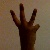
The image shows a hand gesture representing the number 6 in Indian Sign Language.